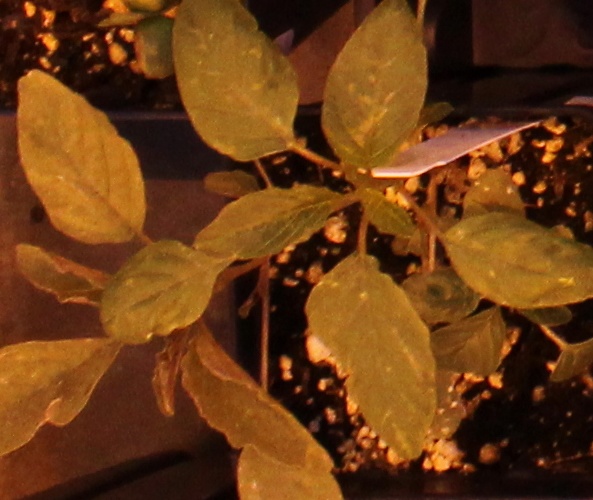
Label: Palmer Amaranth